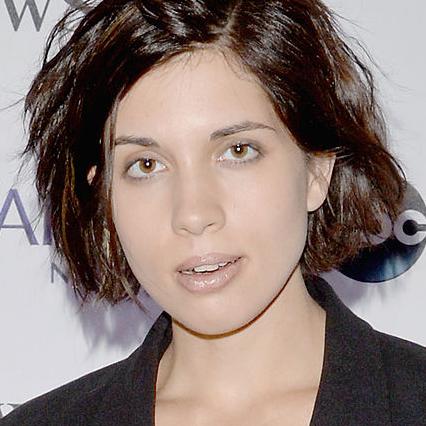
Age: 24